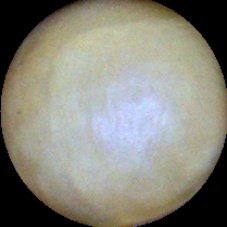
Label: Intact